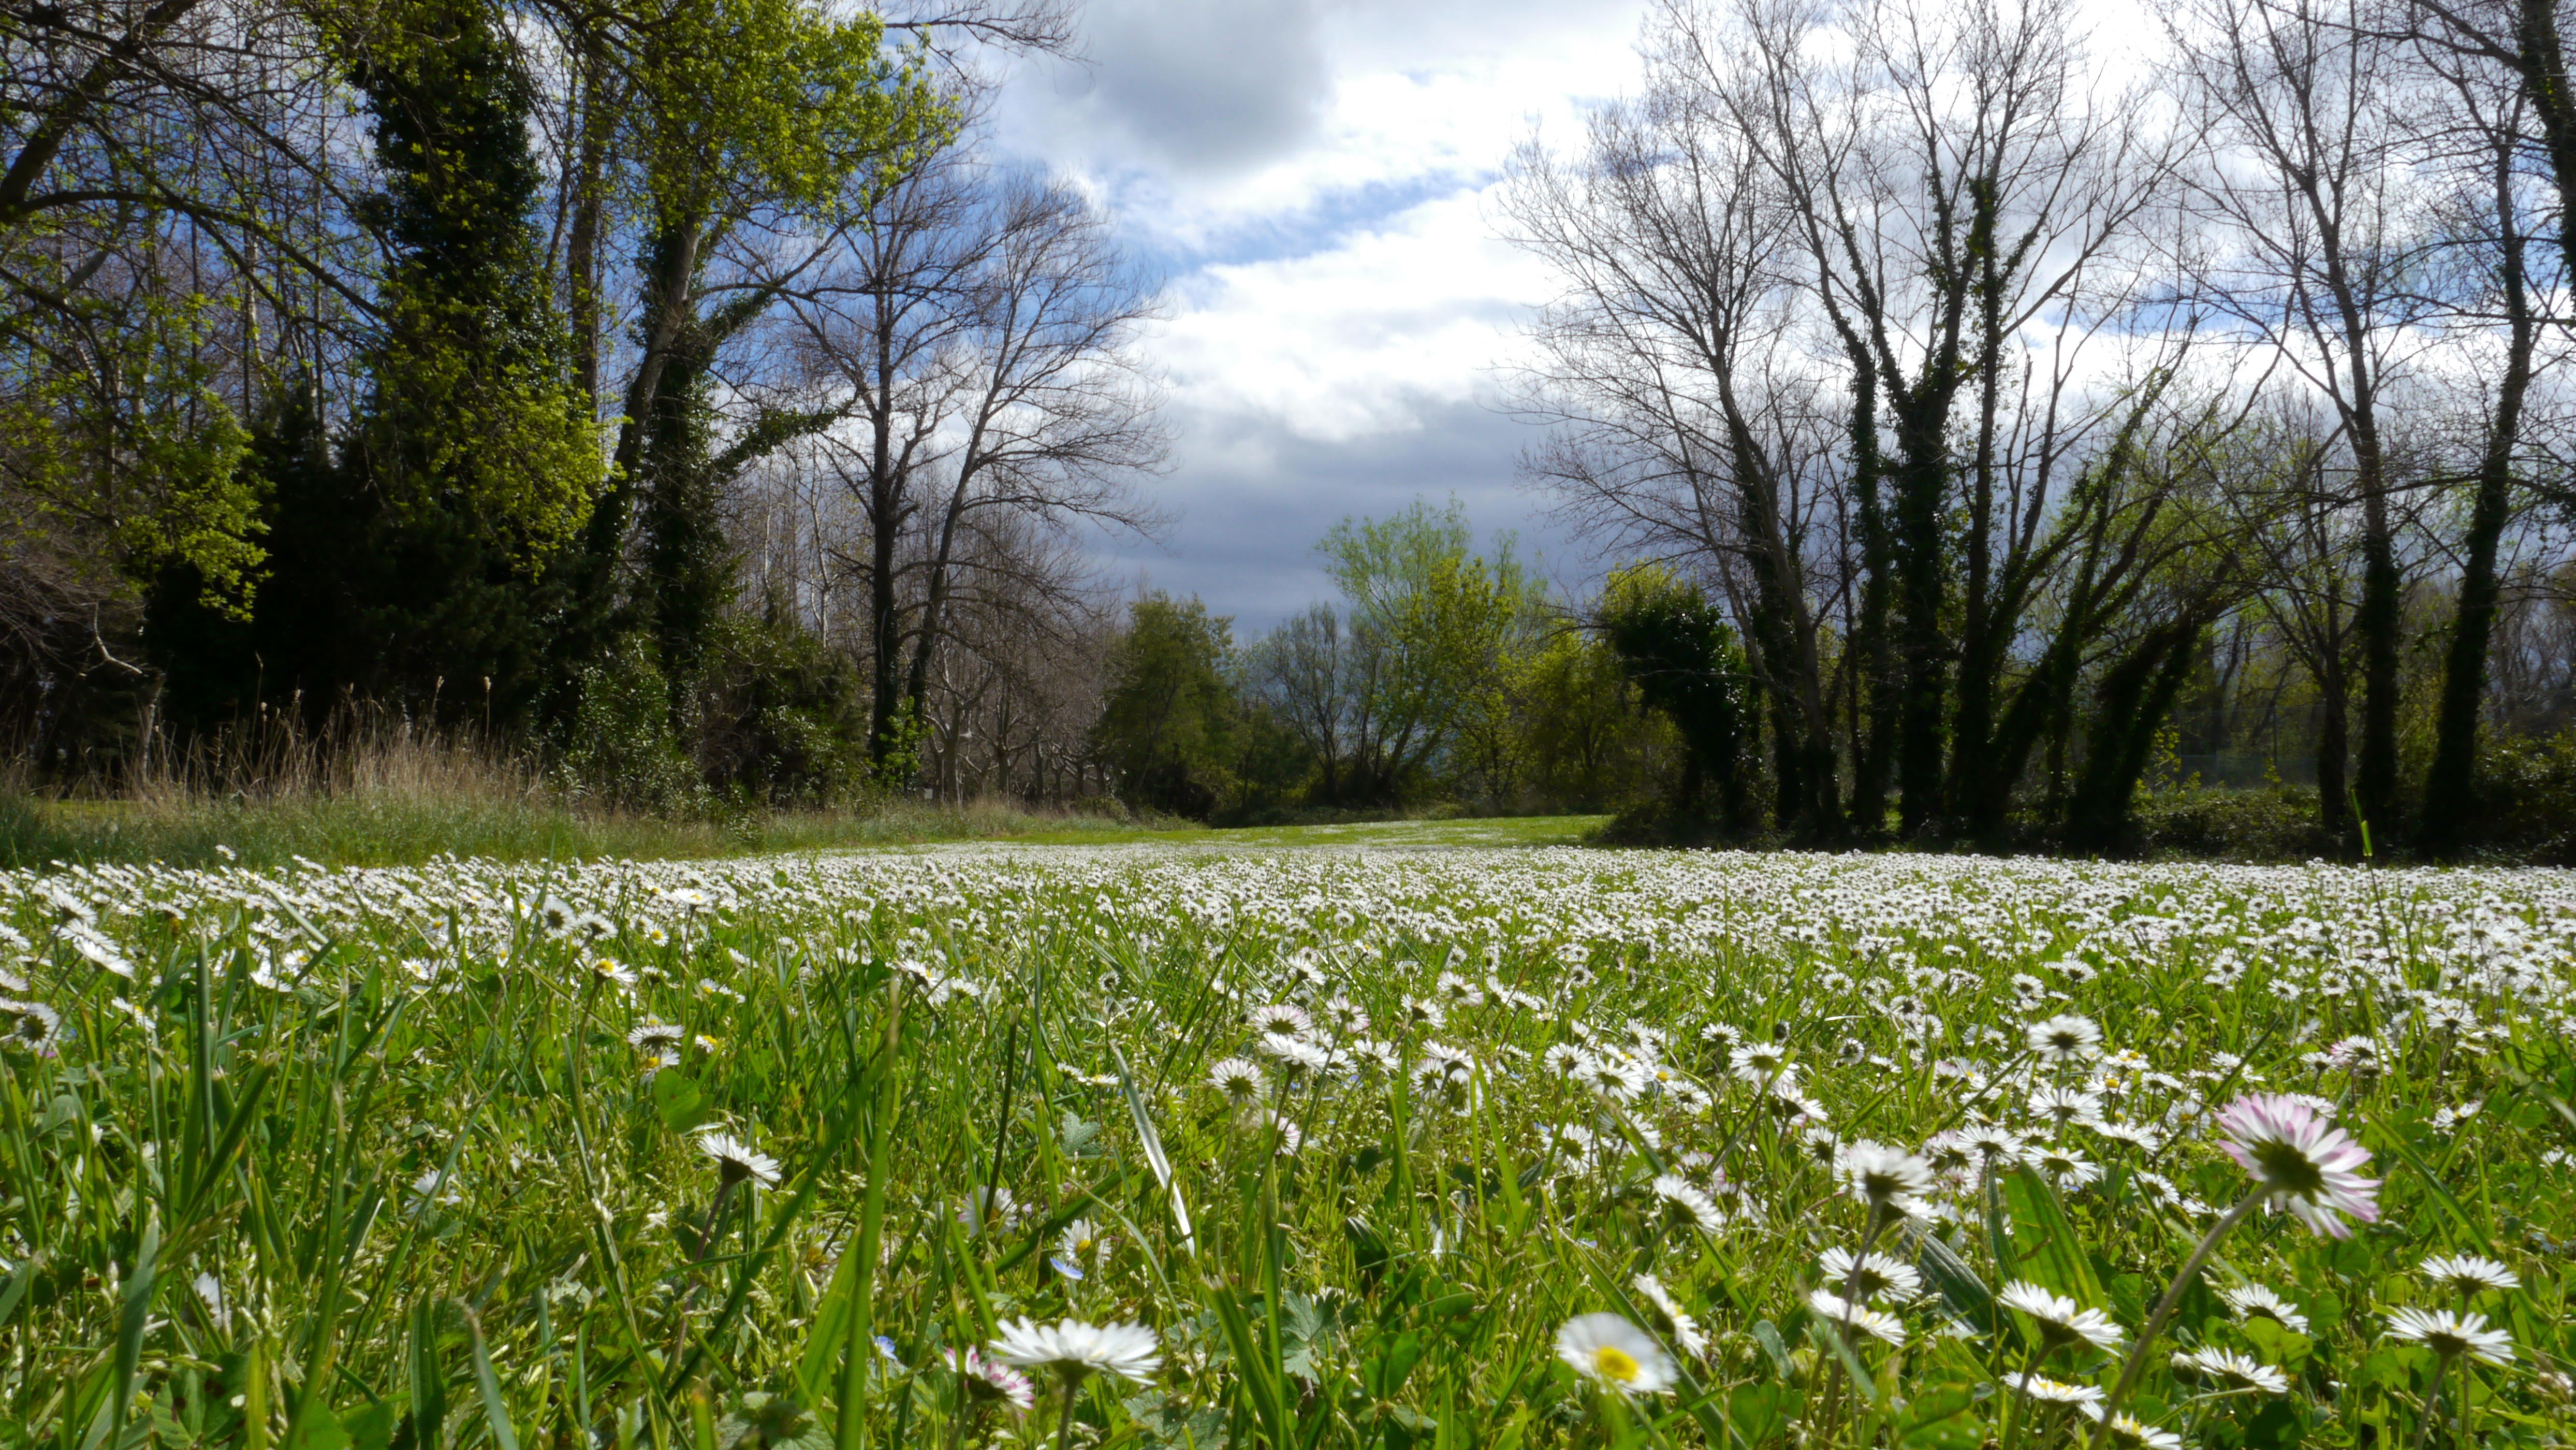
landscape, tree, nature, forest, grass, wilderness, plant, field, lawn, meadow, prairie, sunlight, leaf, flower, daisy, spring, green, pasture, flora, wildflower, flowers, grassland, vegetation, wetland, daisies, woodland, habitat, pre, ecosystem, marguerite, rural area, natural environment, grass family